Hatsune Miku: Project DIVA F

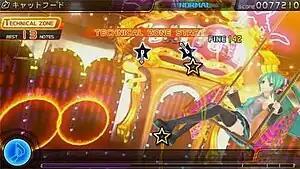
In-game screenshot during the new "Technical Zone" of the game.Note the new "Star" symbols in the game.

"Chance Time" has been modified from previous installments, with each successful beat filling a star shaped gauge on the bottom left of the screen. When filled, it triggers a final scratch symbol that, if successfully scored, will change the outcome of the scene. Another new mechanic is the "Technical Zone" mechanic. When it occurs during a song, players must maintain an uninterrupted combo within that time limit for bonus points. Additional features like DIVA Room and Edit Mode will also returns with additional features.